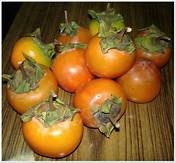
Label: tomato